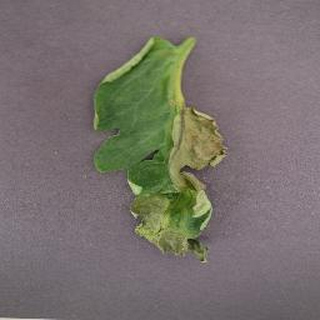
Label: tomato_late_blight